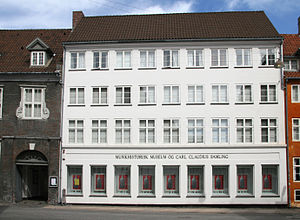
Musikmuseet
Musikmuseets facade.